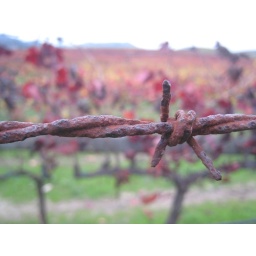
Nancy's house in Napa - Vineyards across the street